Uzen-Chitose Station

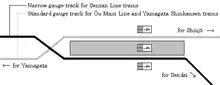
Track diagram

Uzen-Chitose Station opened on October 17, 1933. The station was absorbed into the JR East network upon the privatization of JNR on April 1, 1987. The station building was rebuilt in December 1999.